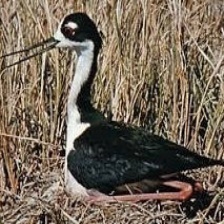
Species: BANDED STILT
Scientific name: CLADORHYNCHUS LEUCOCEPHALUS